Chiliboy Ralepelle

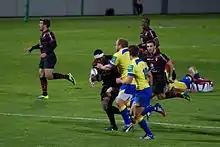
Chiliboy Ralepelle with the ball

Mahlatse Chiliboy Ralepelle (born 11 September 1986 in Tzaneen, South Africa), is a former rugby union player for the in Super Rugby and in the Currie Cup. His usual position is at hooker.